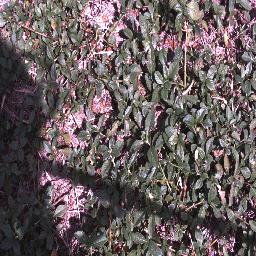
Label: negative